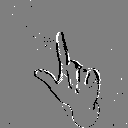
ASL letter: l